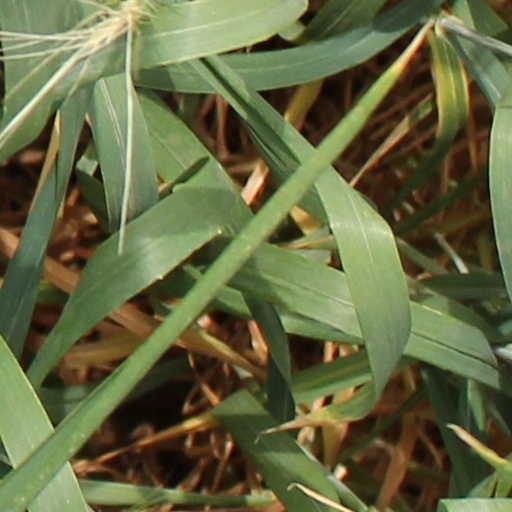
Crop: wheat